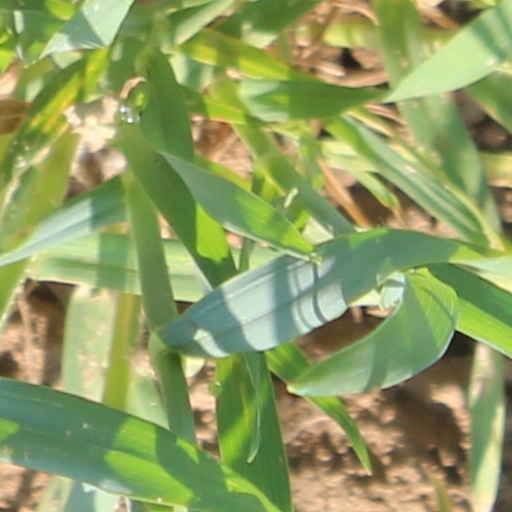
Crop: wheat